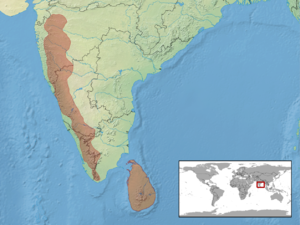
Boiga beddomei est une espèce de serpents de la famille des Colubridae.